East Falkland

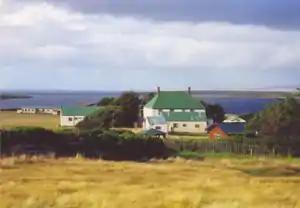
House in East Falkland (Teal Inlet)

The main industries on the island are fishing, sheep farming, and tourism. Some oats are also grown, but due to high humidity and acidic soil, the land is mainly used for grazing.